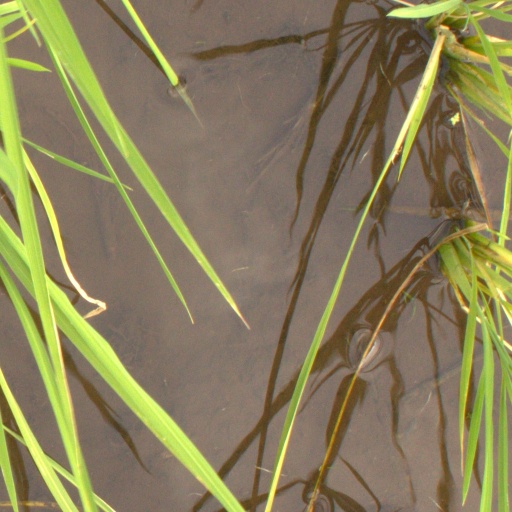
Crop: rice